Asia–France relations

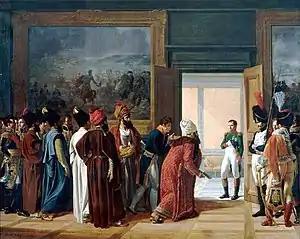
The Persian Envoy Mirza Mohammad-Reza Qazvini meeting with Napoleon I at the Finckenstein Palace, 27 Avril 1807, for the signature of the Treaty of Finckenstein, a Franco-Persian alliance

Despite the hostility of Russian Empress Catherine the Great towards both neighbouring rival Persia and the French Revolution, the ascendancy of the new monarchy in Persia represented by the Qajar dynasty did not at once led to closer relations between the two, except for the scientific mission of the physicians Jean-Guillaume Bruguières and Guillaume-Antoine Olivier. However, things changed in 1804 when Fath-Ali Shah Qajar asked Napoleon to help him recover Georgia, which had been ruled by Persia for centuries and was part of its integral domains, but had been invaded and annexed by Imperial Russia. Napoleon thought that closer ties with Persia might facilitate the defeat of Russia and open the way to India as well.